Owthorpe

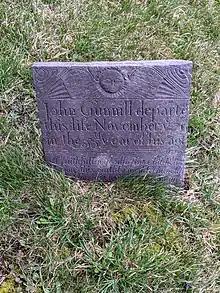
Belvoir angel gravestone in Owthorpe church graveyard - one of three

Owthorpe is an English hamlet and civil parish in the Wolds of the East Midlands county of Nottinghamshire. The population of about 90 was included in the civil parish of Cotgrave in the 2011 census, this increased to 102 at the 2021 census.